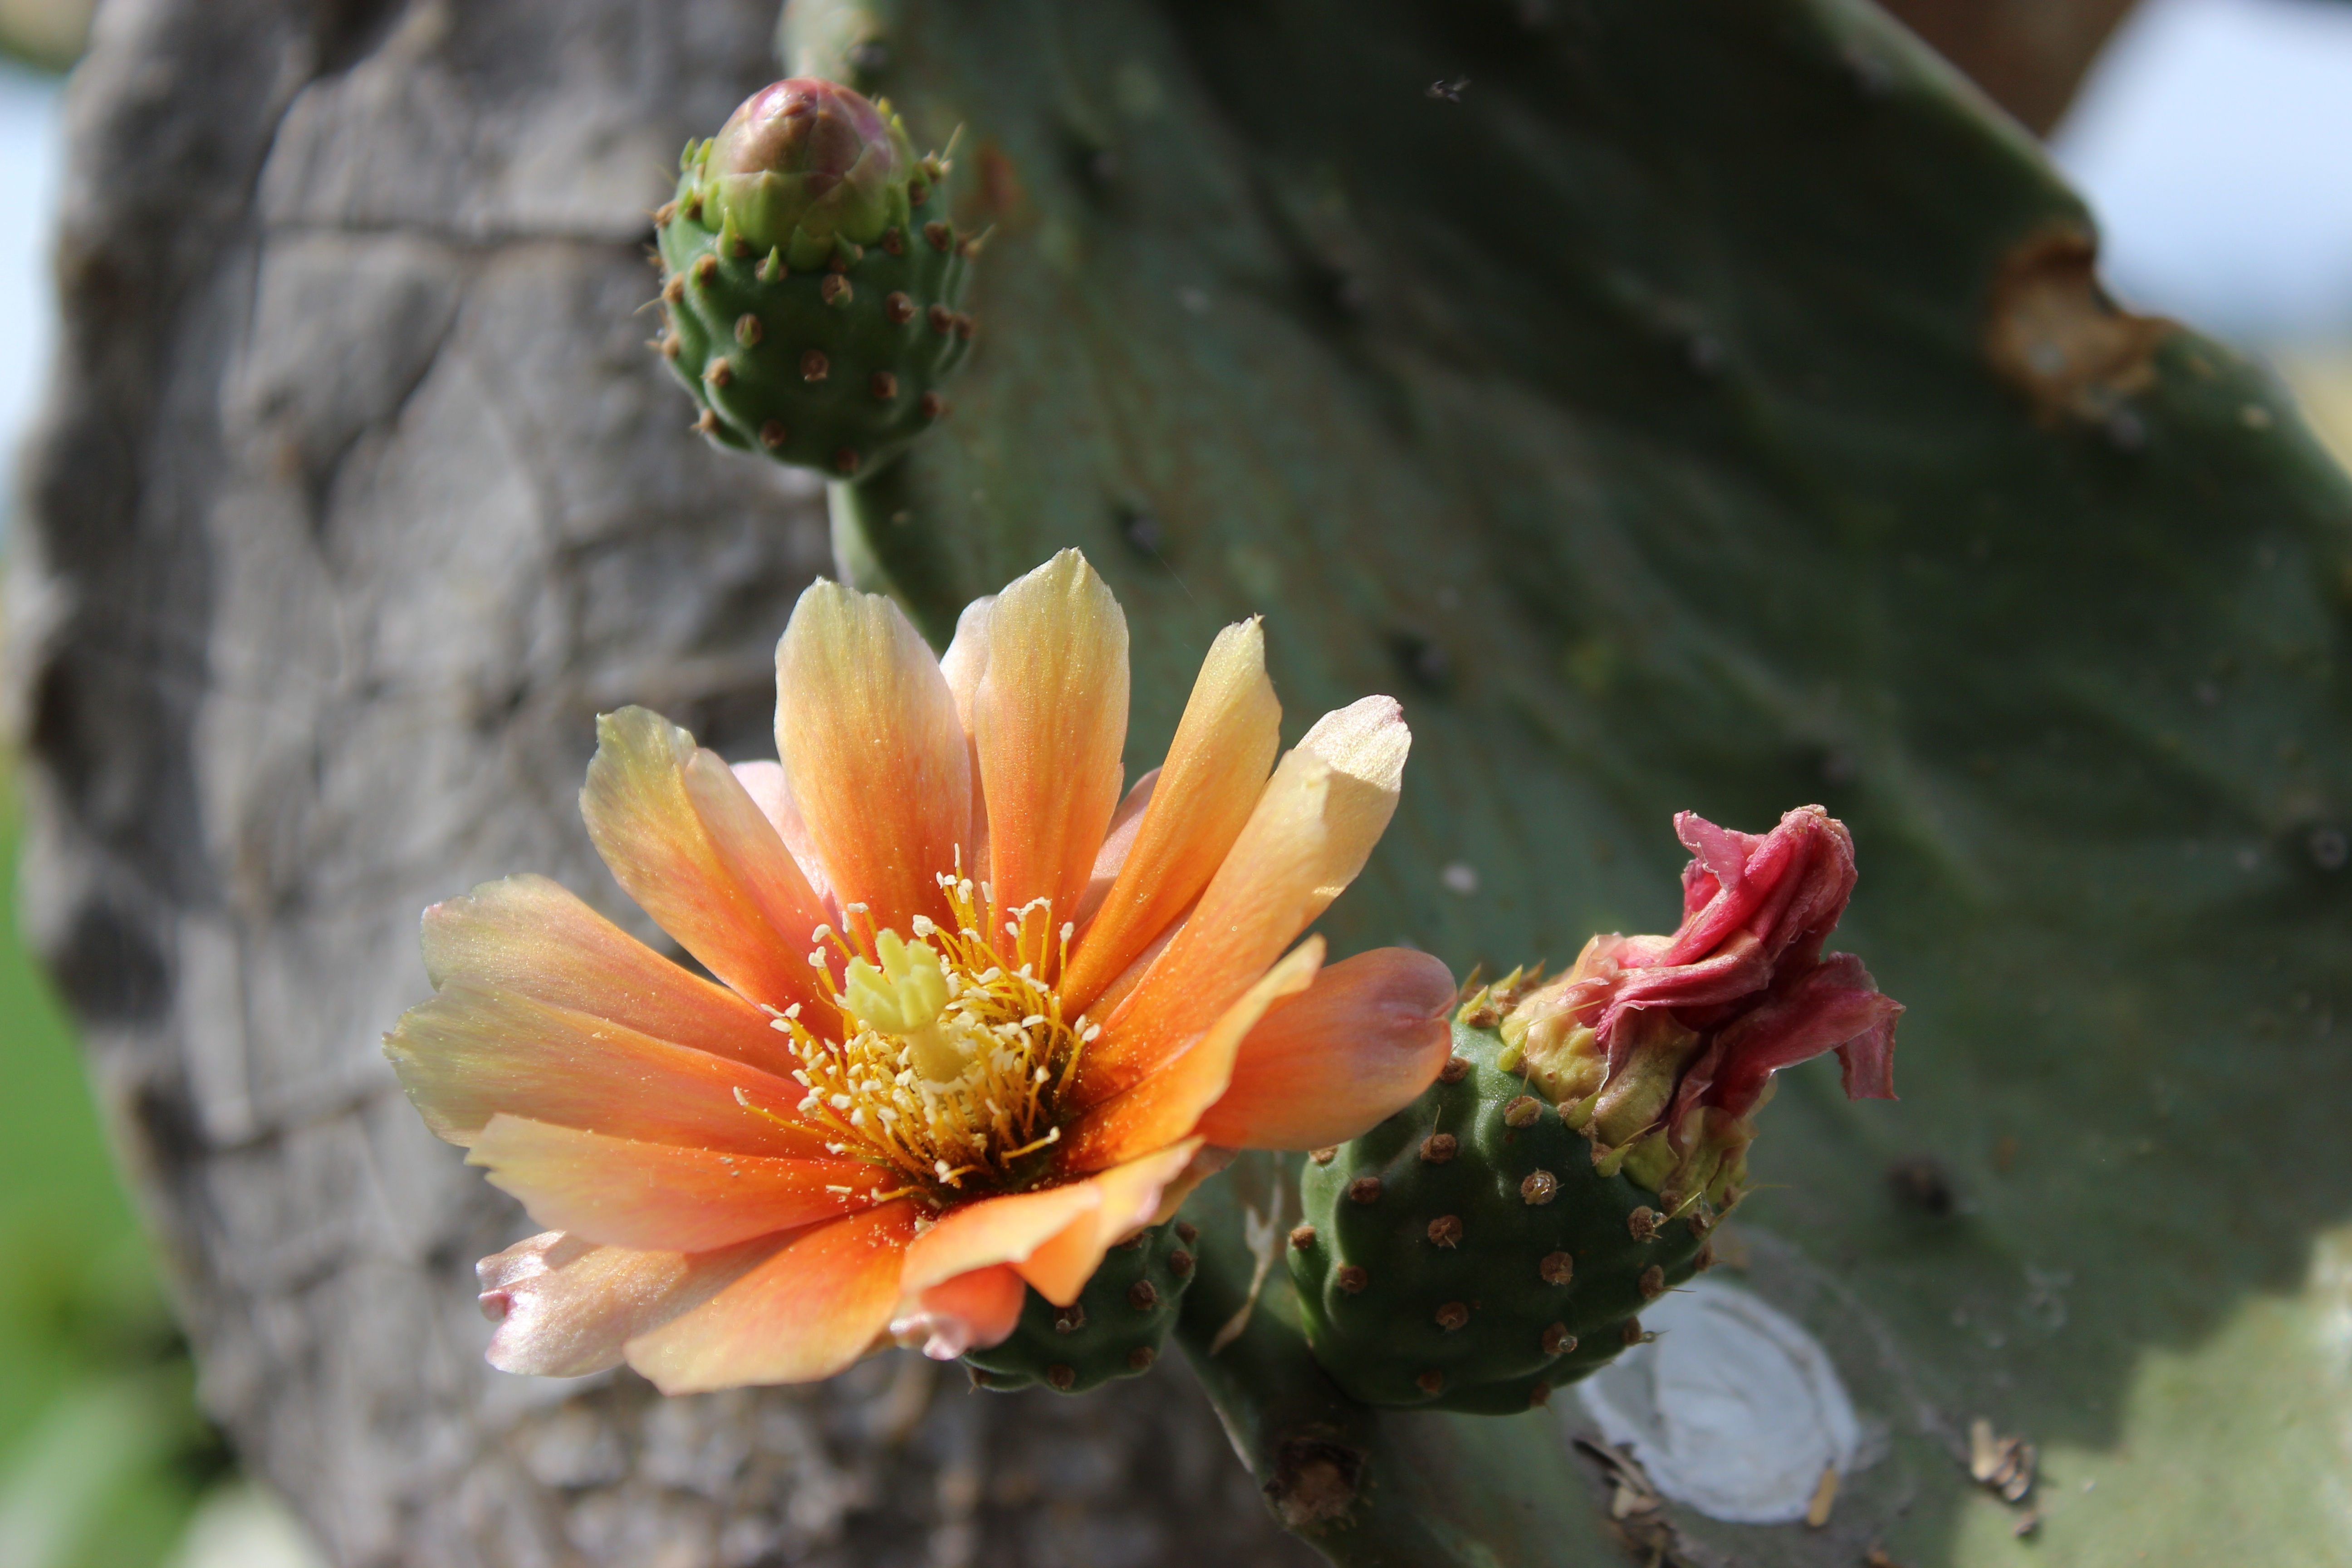
nature, cactus, plant, leaf, flower, botany, flora, wildflower, thorns, flowering, caryophyllales, macro photography, flowering plant, prickly pear, cactus flower, plant stem, land plant, thorns spines and prickles, hedgehog cactus, barbary fig, eastern prickly pear